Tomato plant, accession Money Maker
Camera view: vertical (180 deg); turntable rotation: 30 degrees
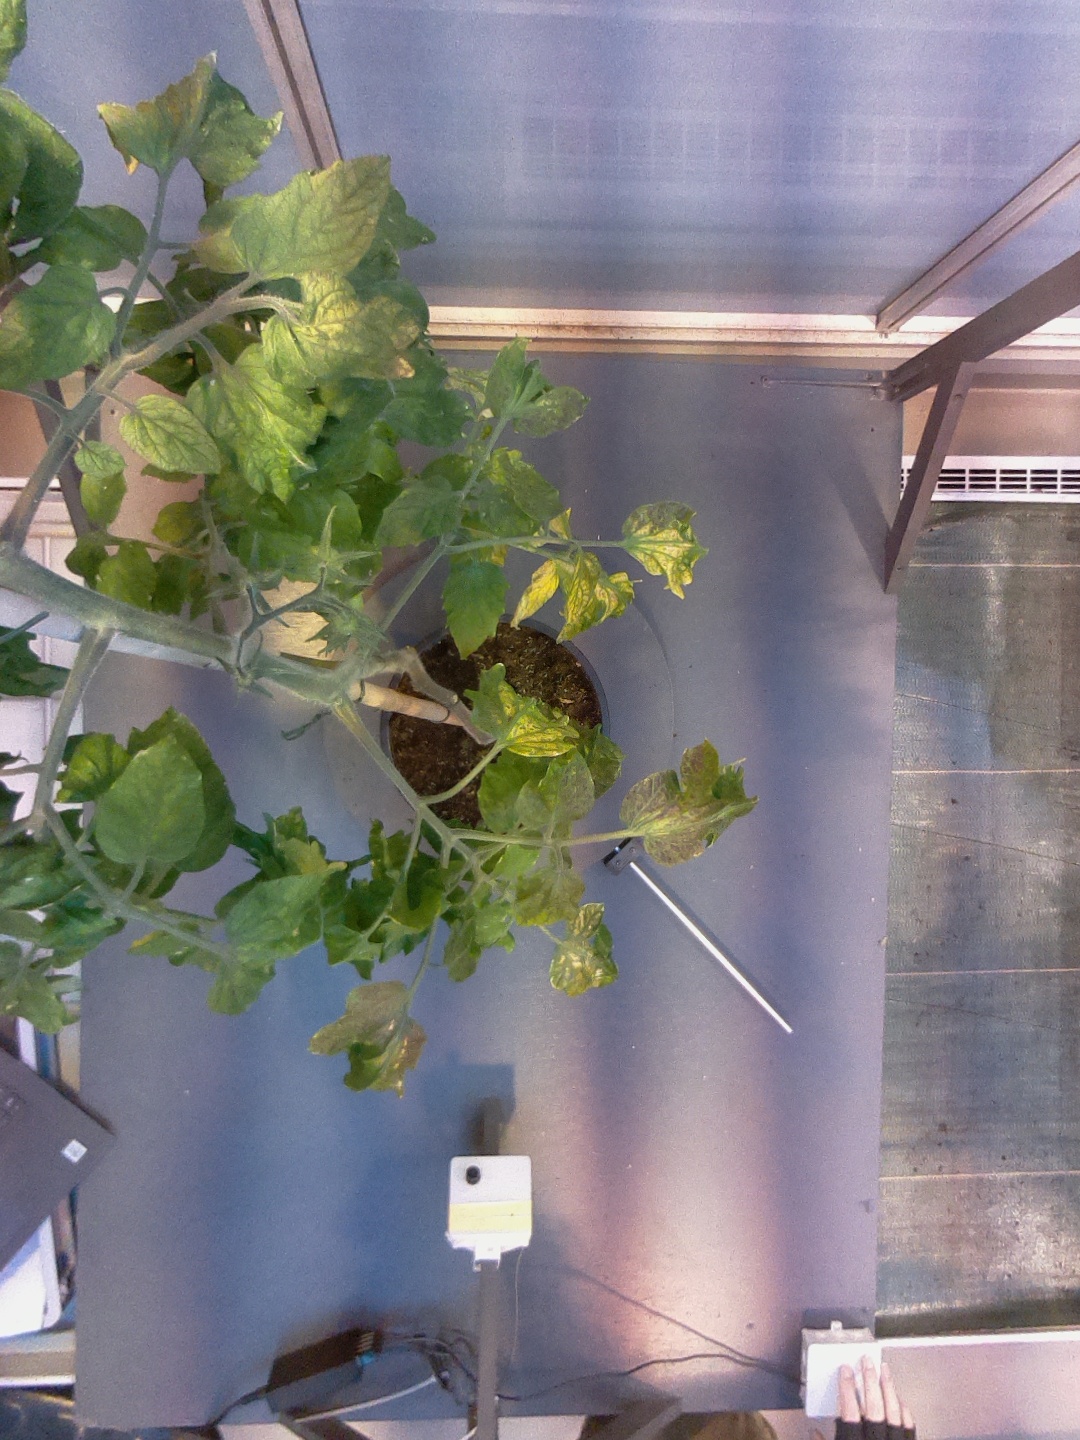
BBCH growth stage 71: 10%-20% of final fruit size